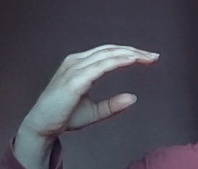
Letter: jeem